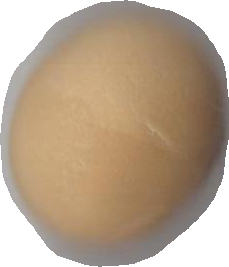
Variety: Grobogan